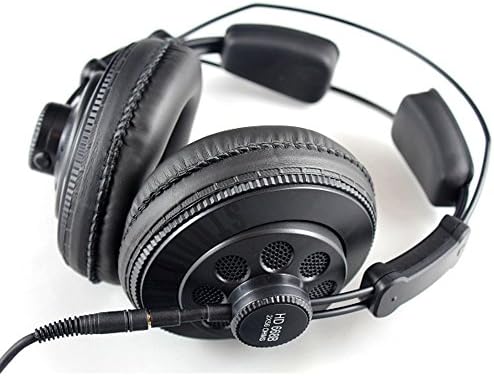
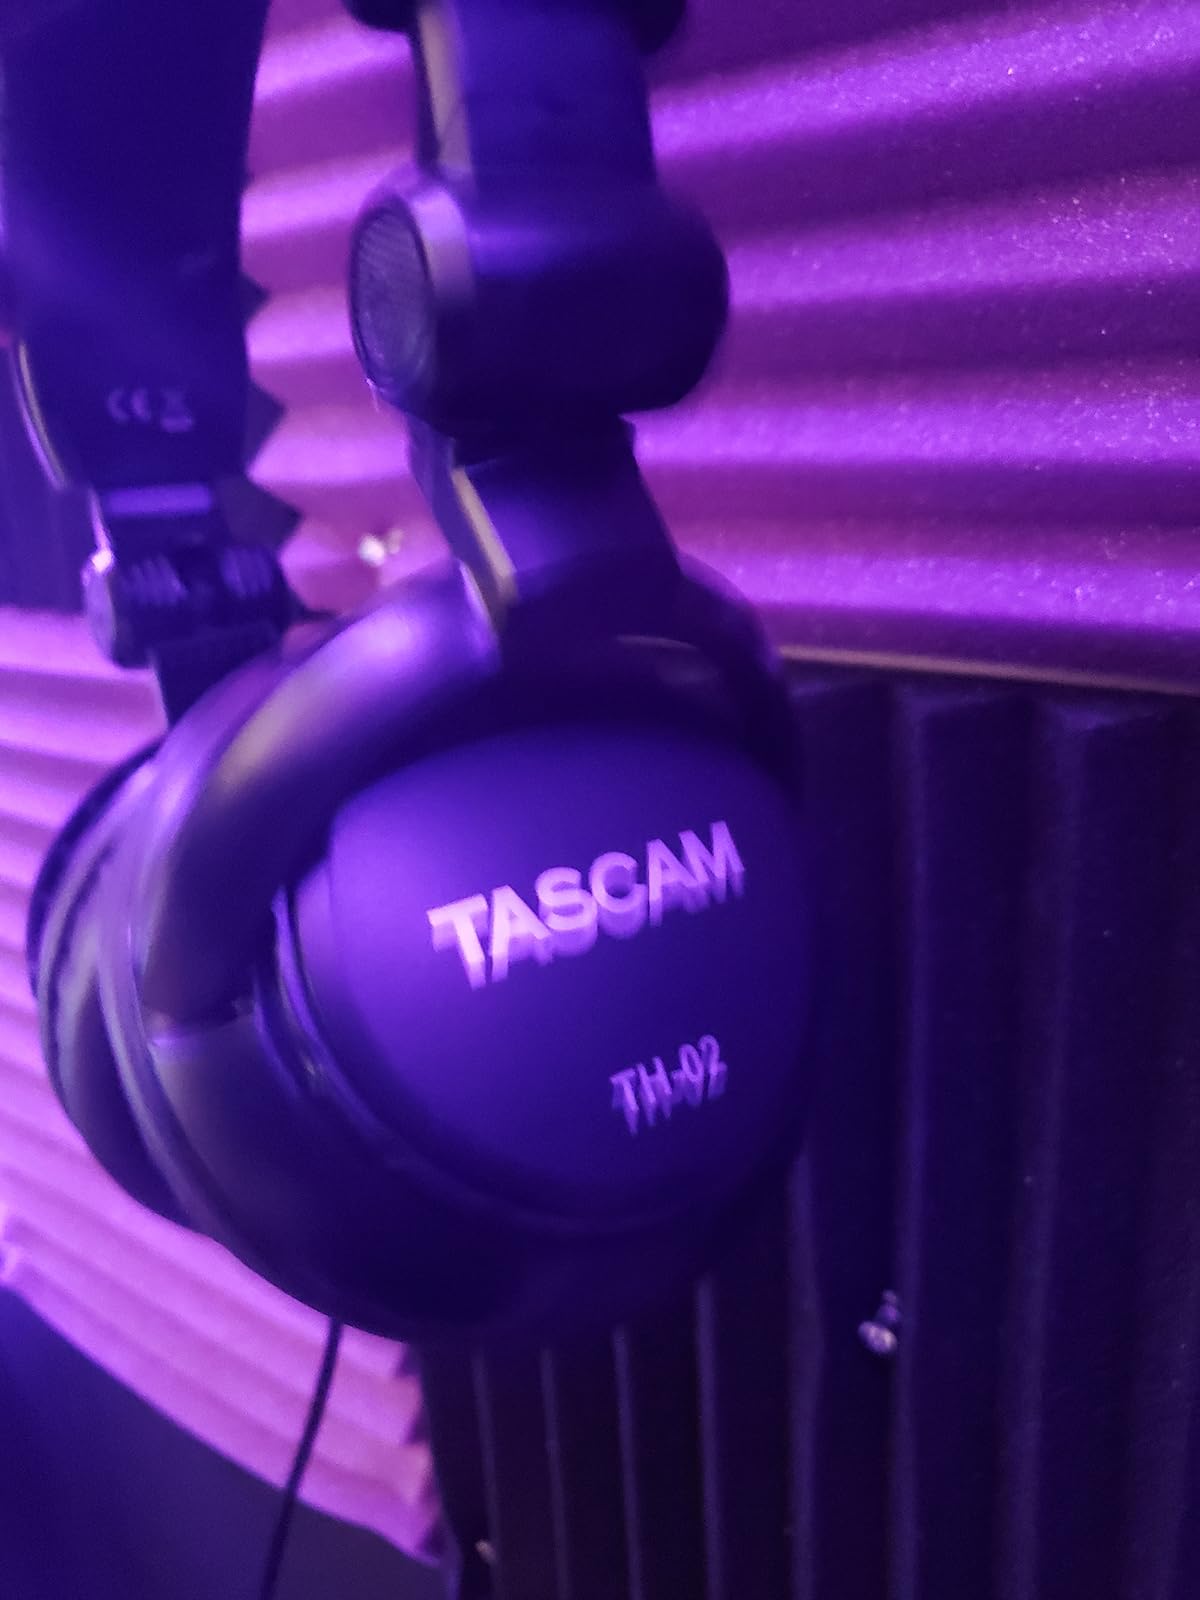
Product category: headphones
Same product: no